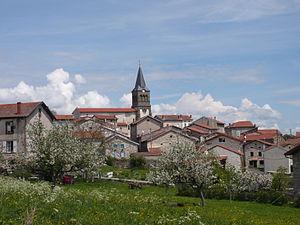
Vernassal est une commune française située dans le département de la Haute-Loire en région Auvergne-Rhône-Alpes.